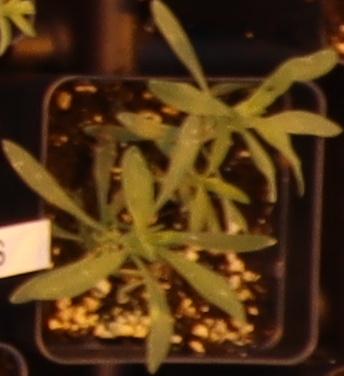
Label: Kochia